2013 Seattle Seahawks season

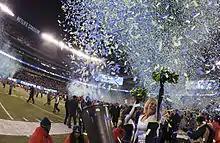
The Seattle Seahawks celebrate their Super Bowl XLVIII victory

The Seattle Seahawks defeated the New Orleans Saints 23–15 in the Divisional Round.. Seahawks' Marshawn Lynch scored two touchdowns, one on a 15-yard run and another on a 31-yard run. The Saints were able to cut into the Seahawks' lead with fourth quarter touchdowns by Khiry Robinson and Marques Colston. However, the Seahawks were able to hold on a final trick play attempt by the Saints. Seahawks faced the 49ers in the NFC Championship Game and won in The Tip 23-17. And win Super Bowl XLVIII to the Broncos 43-8.